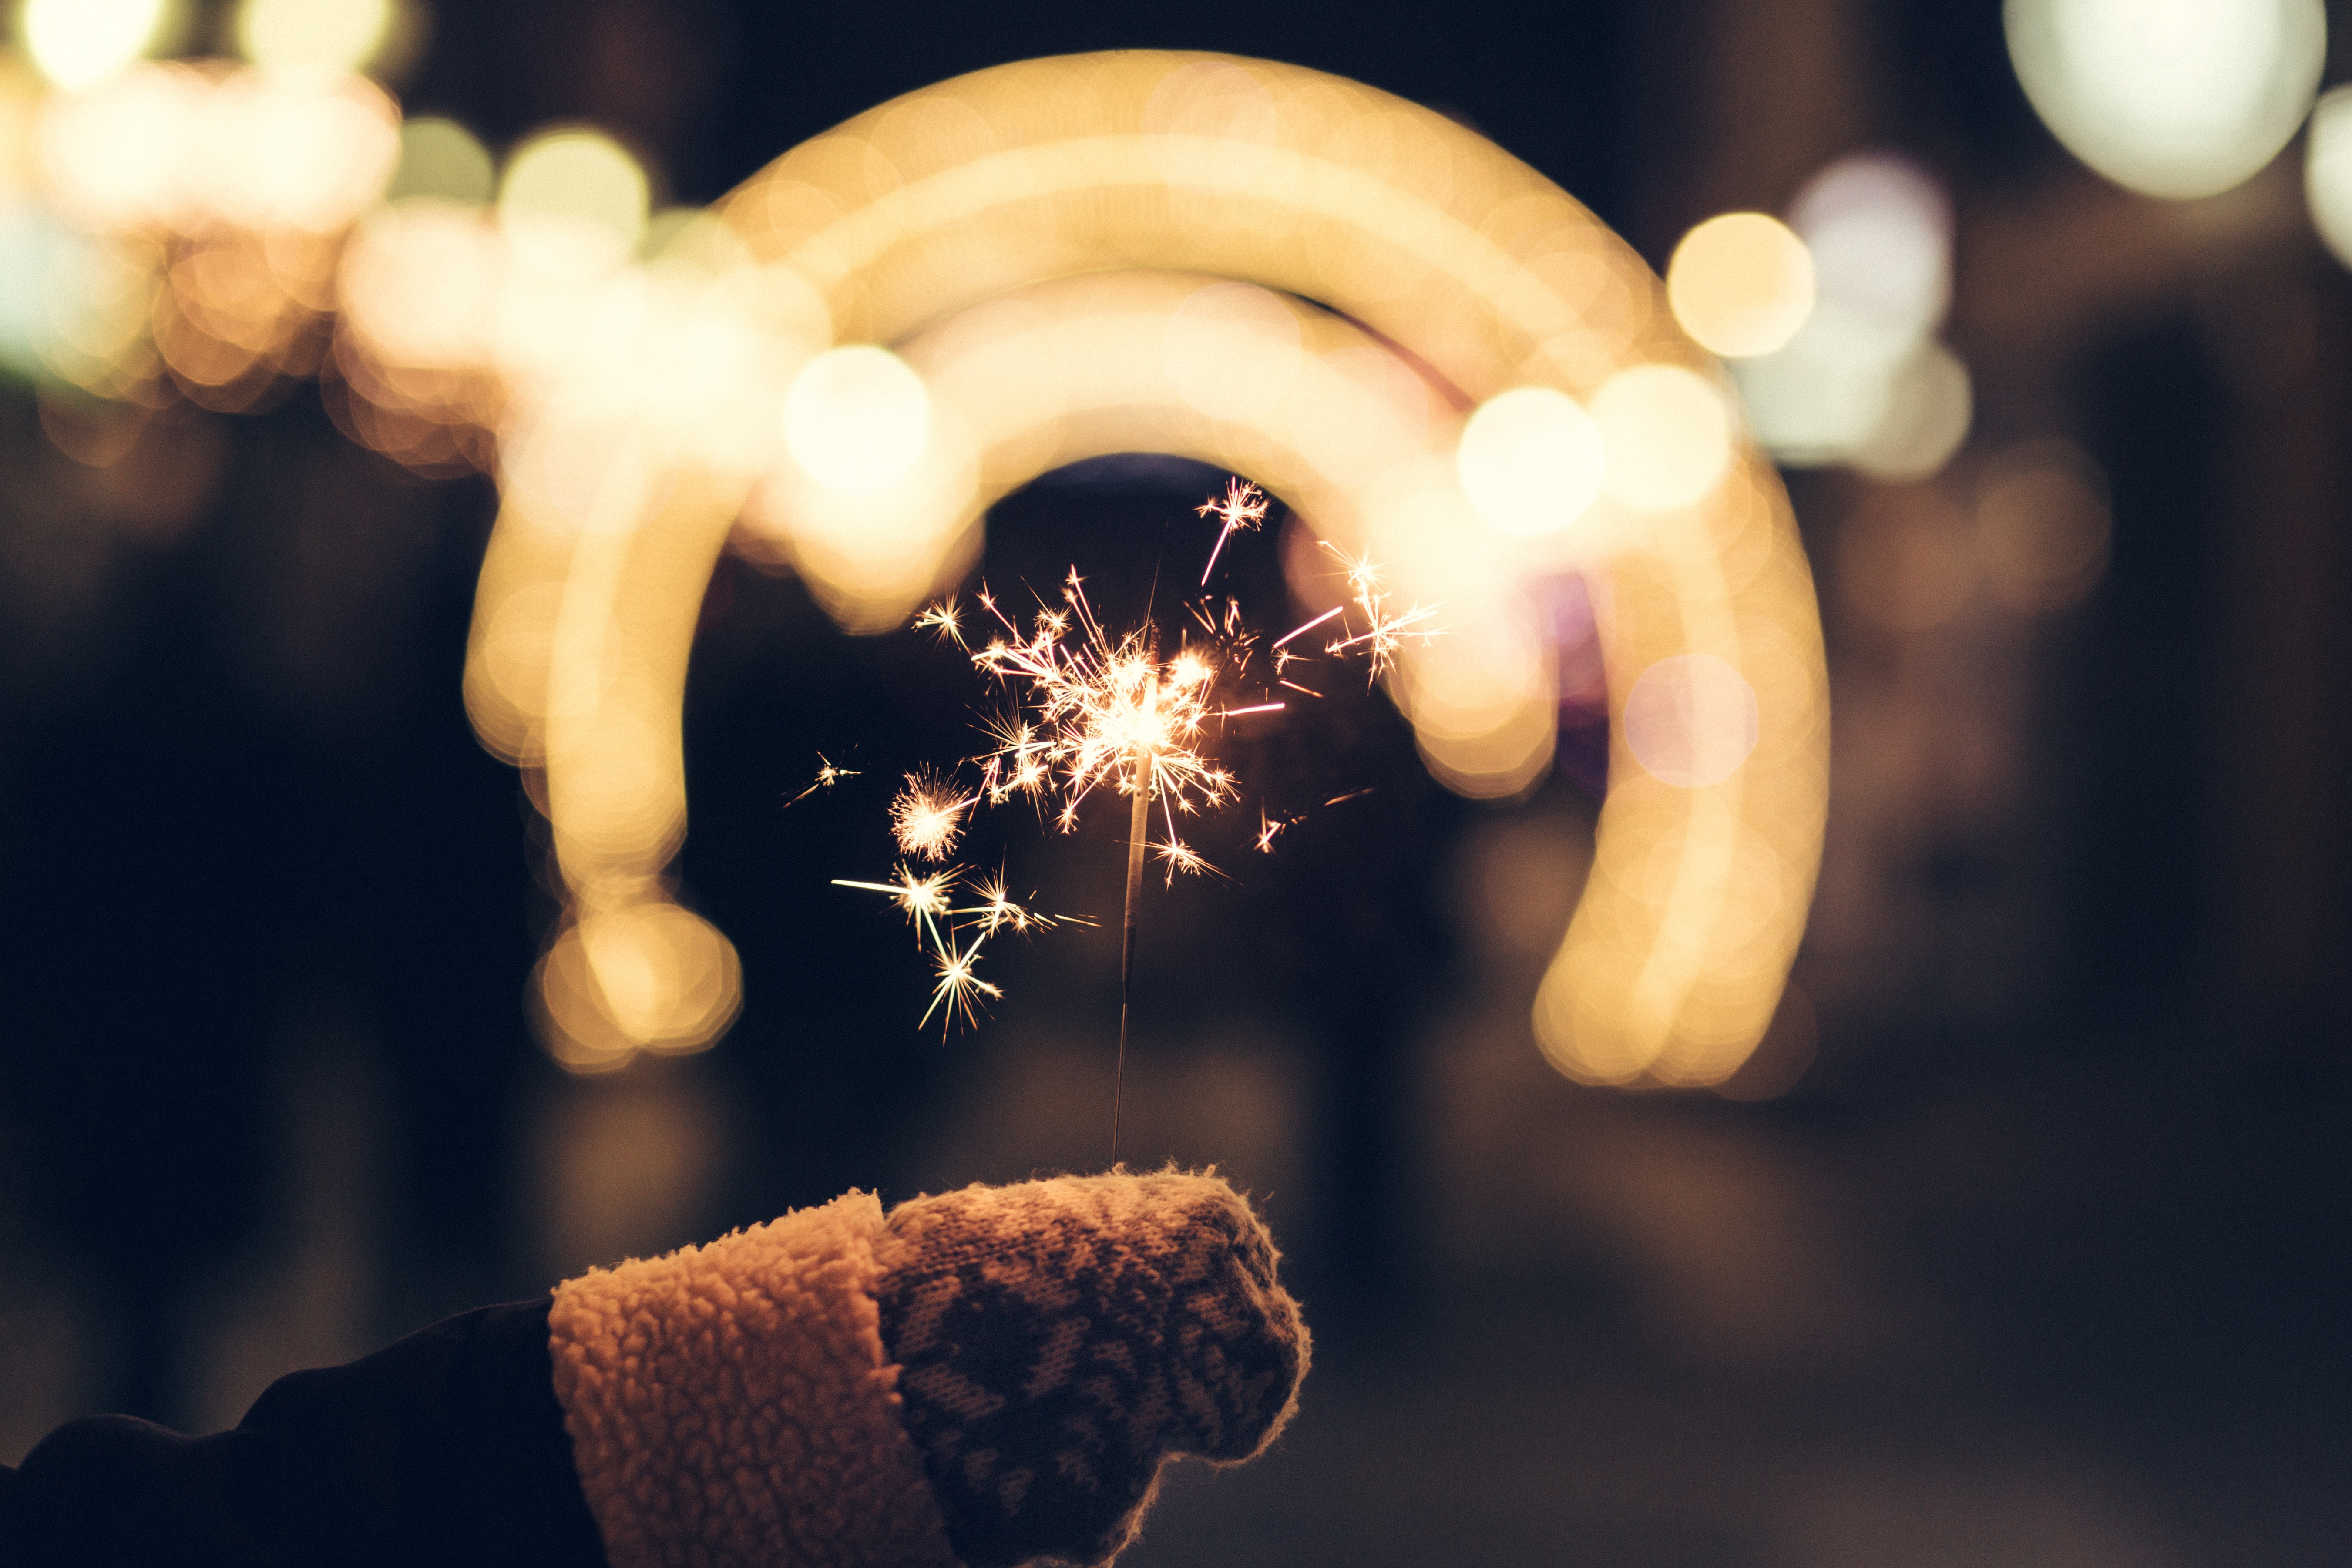
sparkler, light, sky, lighting, party supply, night, fireworks, event, cloud, holiday